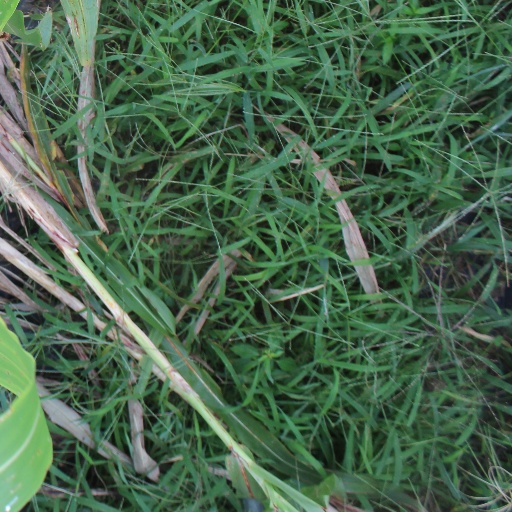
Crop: sorghum